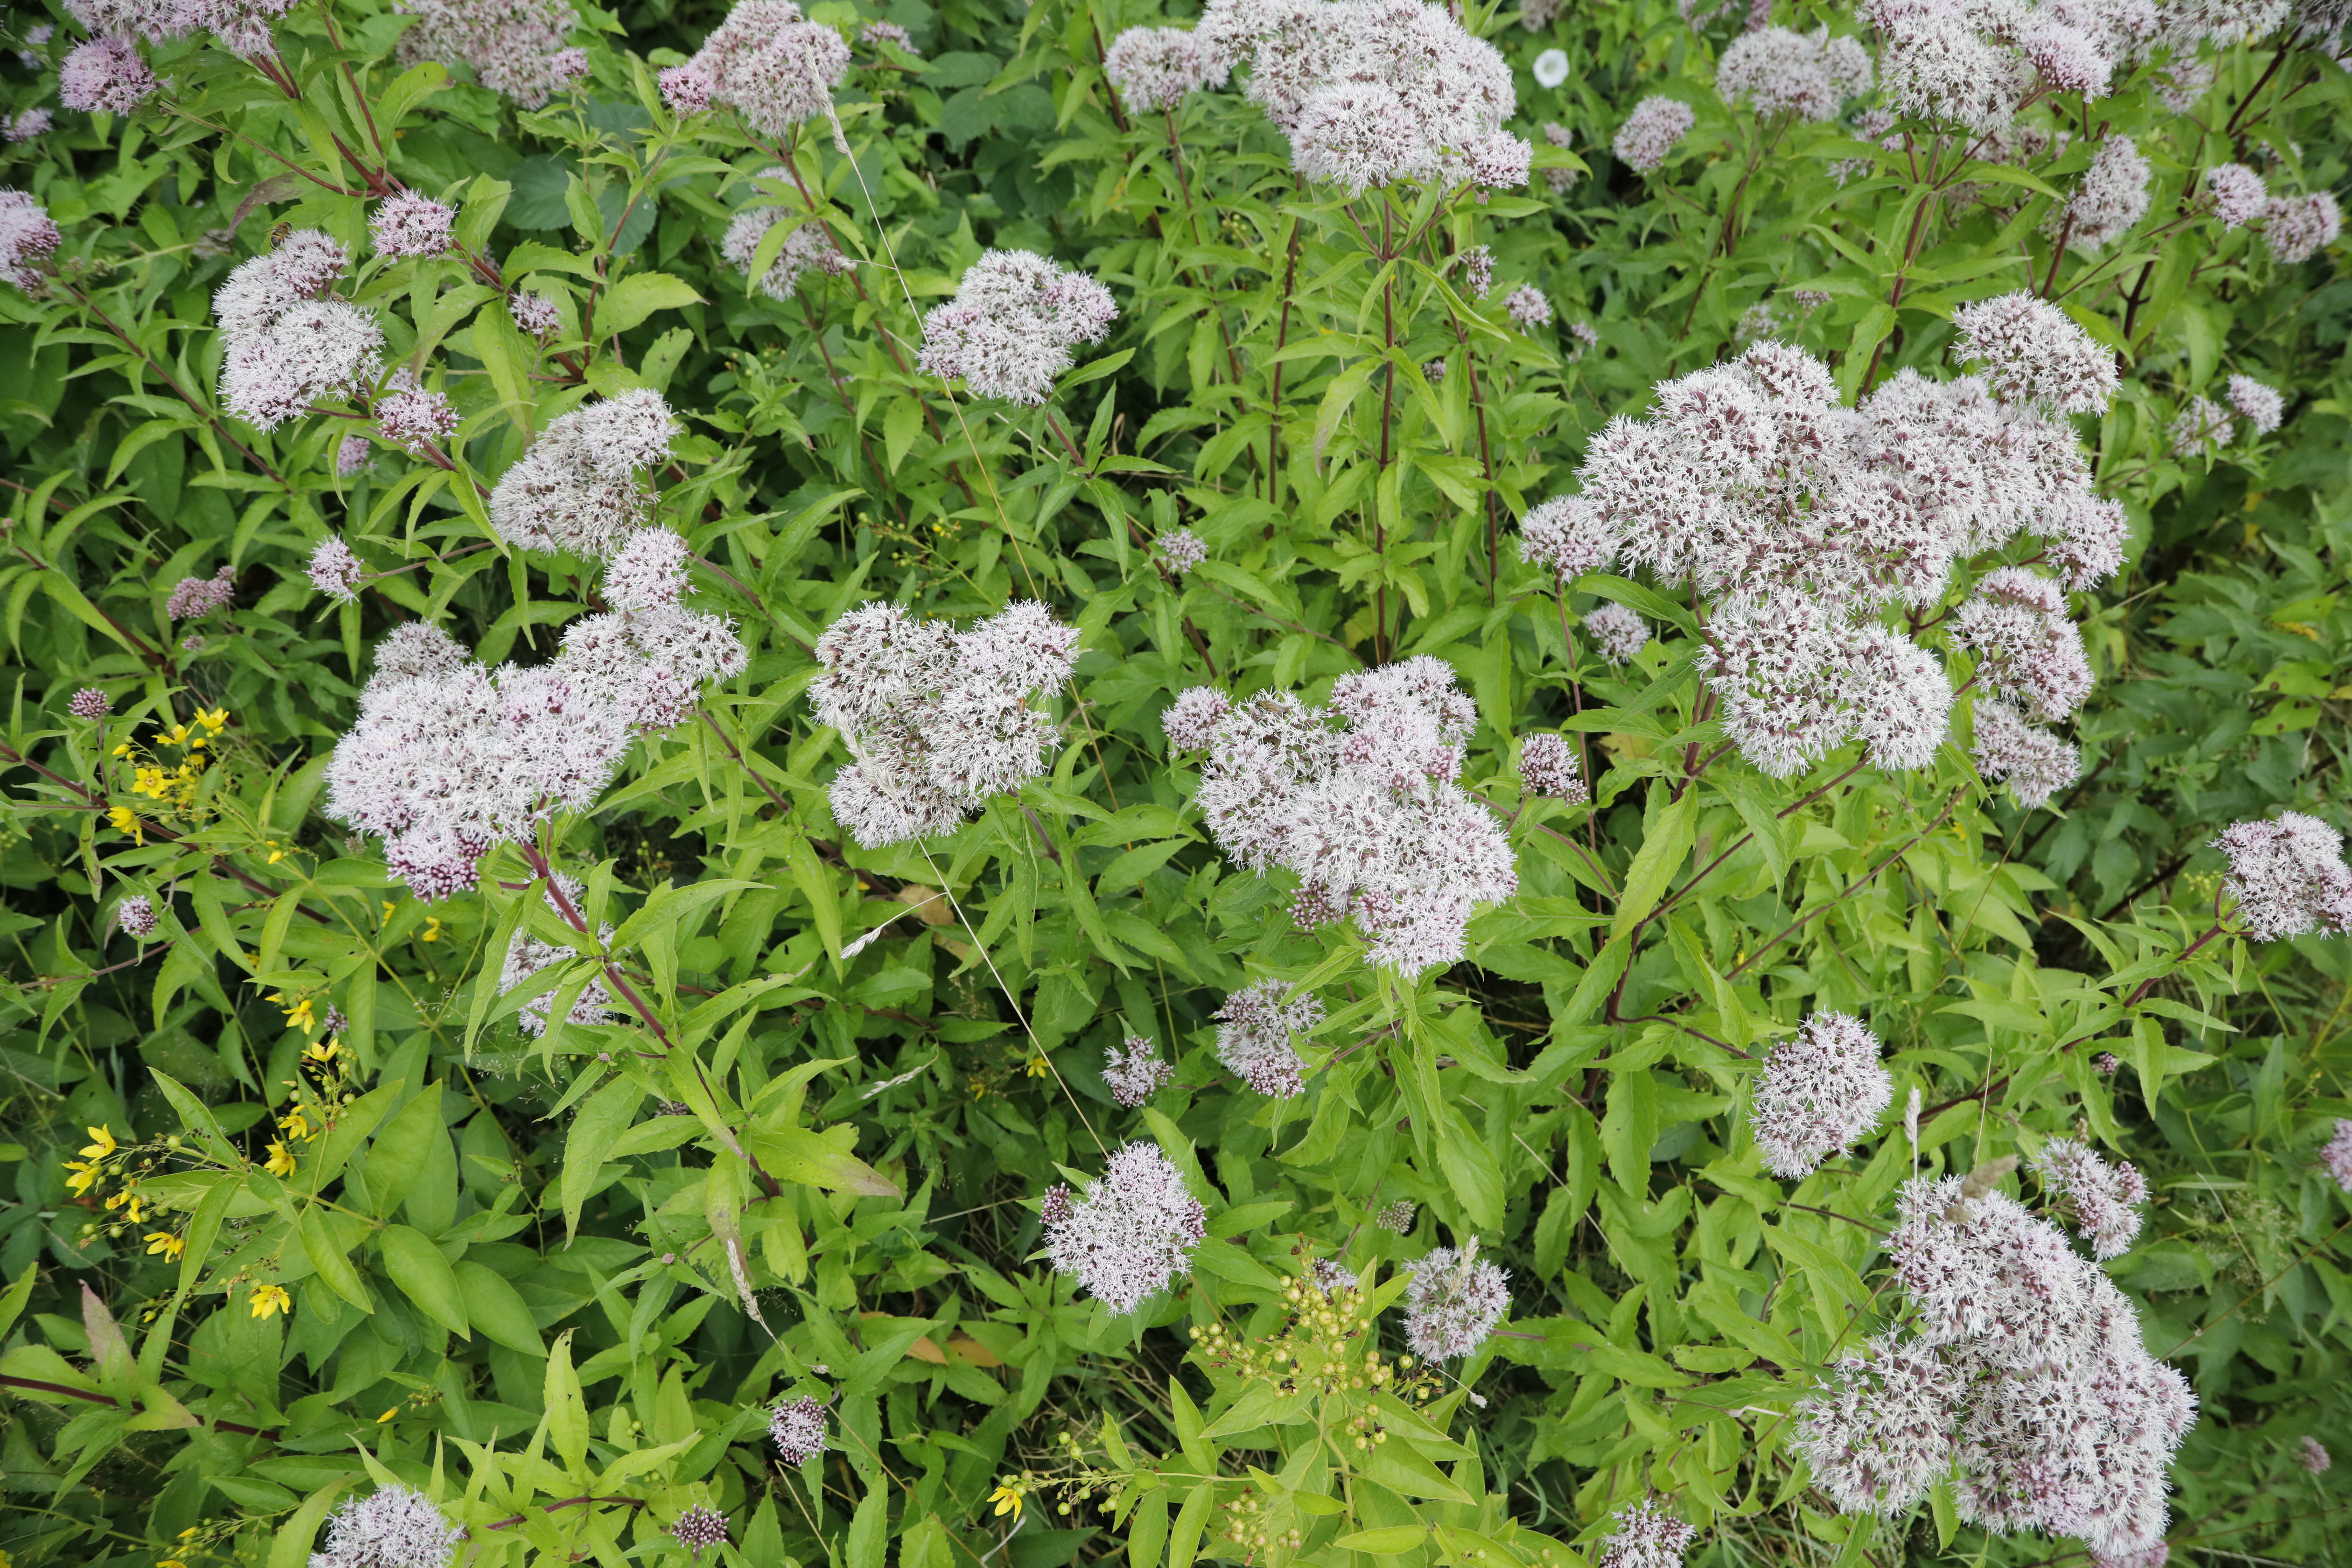
Plant species: Lysimachia vulgaris, Eupatorium cannabinum